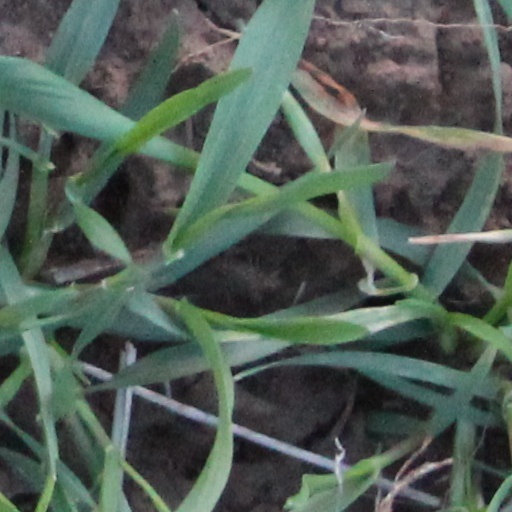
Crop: wheat